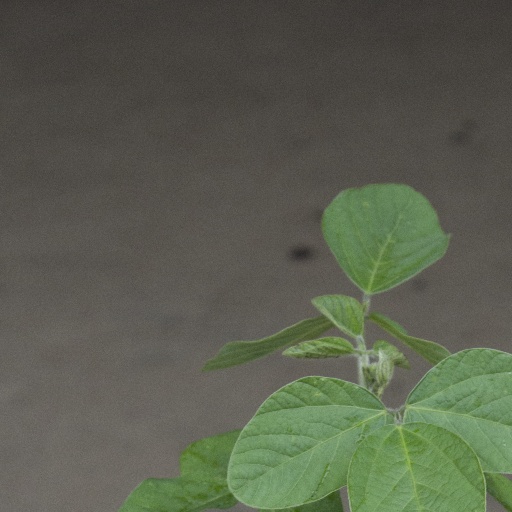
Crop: soybean